Philipp Nicodemus Frischlin

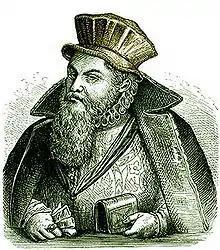
Nicodemus Frischlin

Philipp Nicodemus Frischlin (also spelled "Nikodemus") (22 September 1547 – 29 November 1590) was a German philologist, poet, playwright, mathematician, and astronomer, born at Erzingen, today part of Balingen in Württemberg, where his father was parish minister.